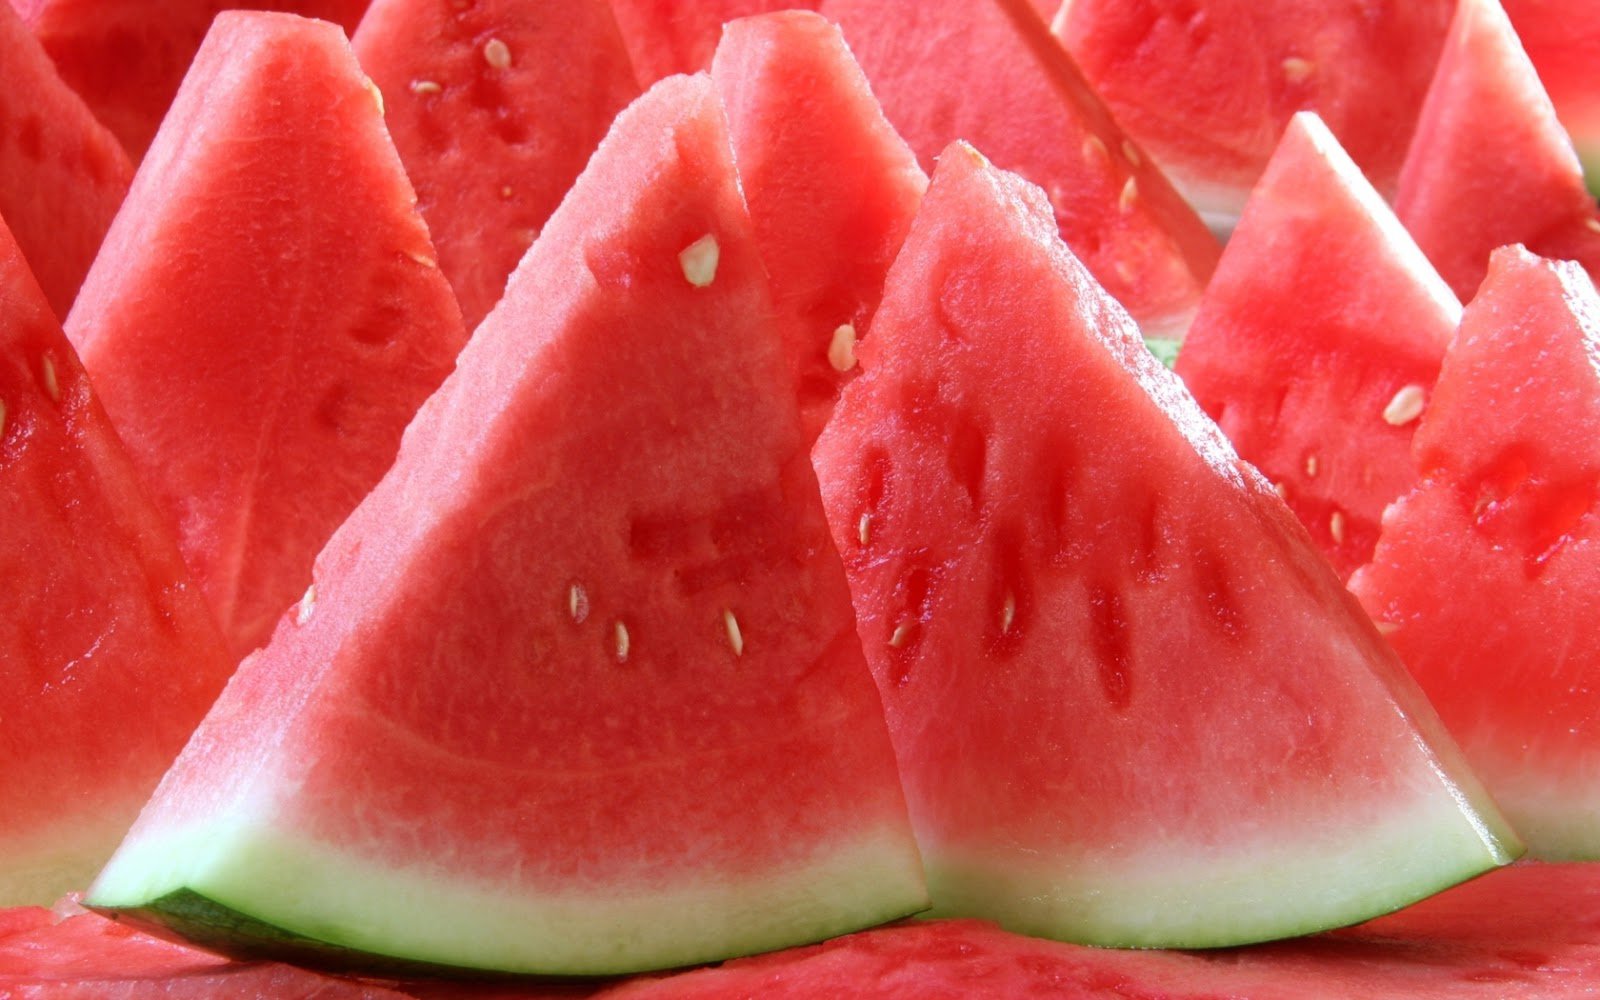
Label: Watermelon